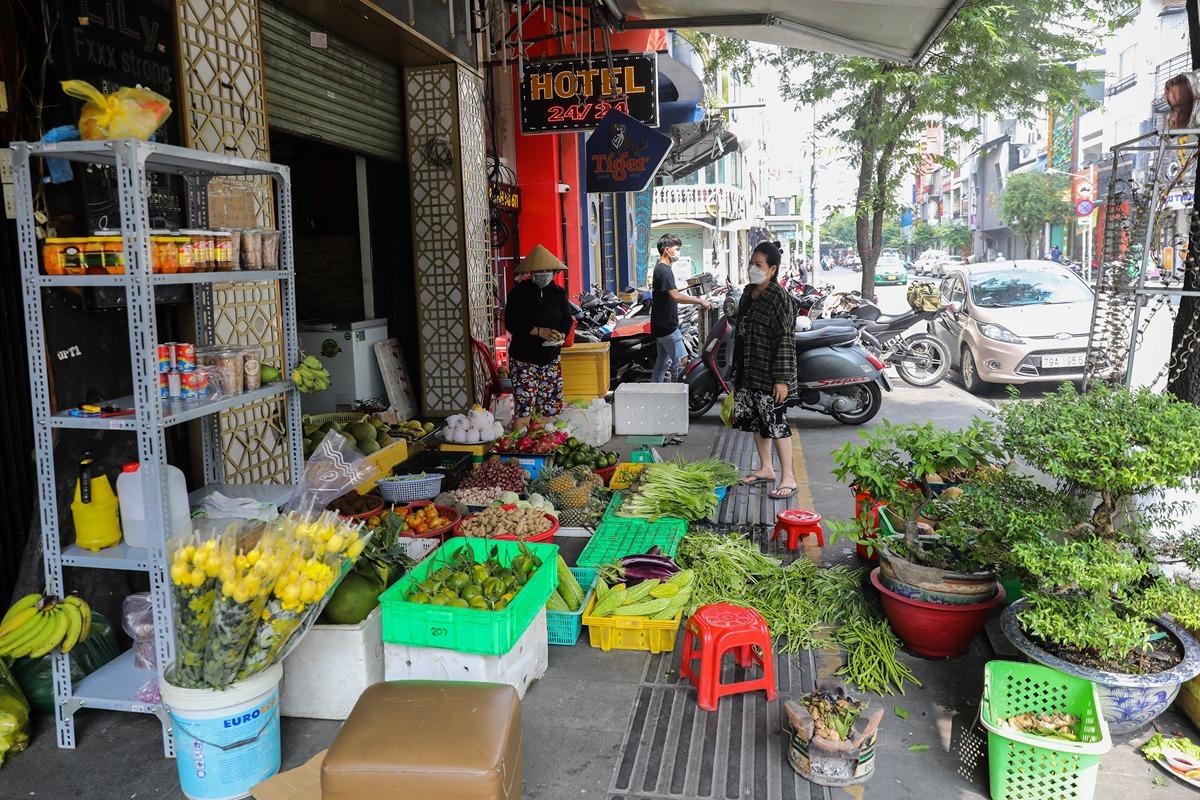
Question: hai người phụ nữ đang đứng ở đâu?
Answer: ở trước một sạp bán rau củ quả